Describe the emotion expressed in this image:  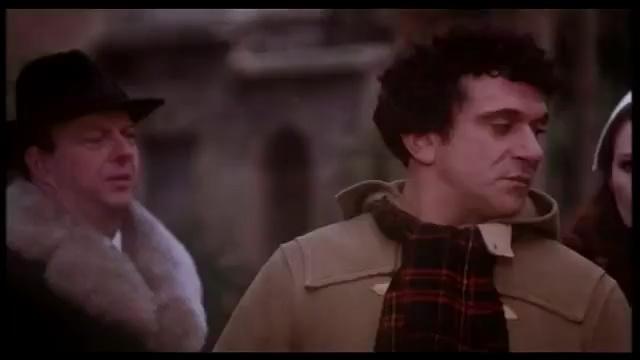
This person displays Suffering, valence and arousal with low intensity.